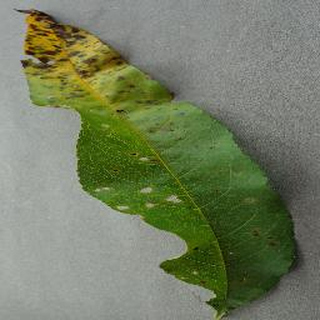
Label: peach_bacterial_spot